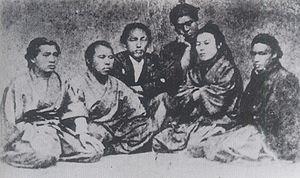
La Kaientai était une entreprise japonaise de négoce et de transport maritime doublée d'une marine privée, considérée comme la première société moderne du Japon. Originellement nommée Kameyama Shachū, elle est fondée par Sakamoto Ryōma à Nagasaki en 1865 durant l'époque du Bakumatsu – une période de transition pendant laquelle le Japon abandonne ses positions isolationnistes et se rue vers la modernité pour ne pas devenir une colonie européenne. Elle était financé par le domaine de Satsuma et d'autres groupes.